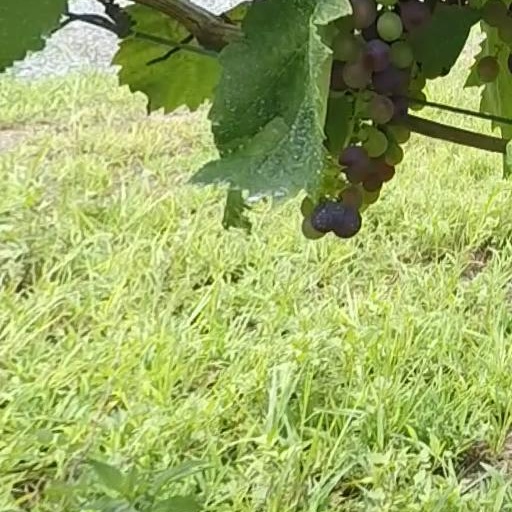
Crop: grape